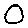
Label: 0